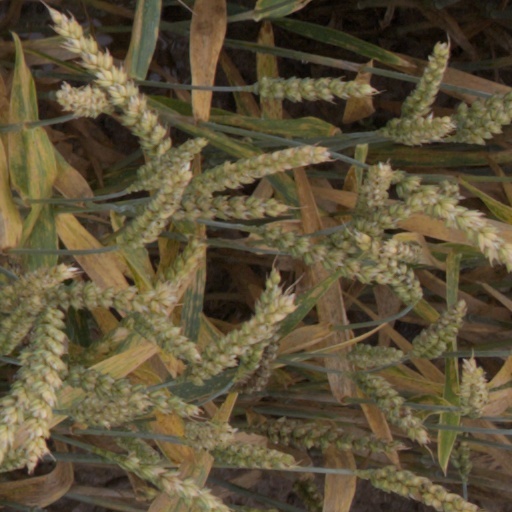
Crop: wheat